Kendal and Windermere Railway

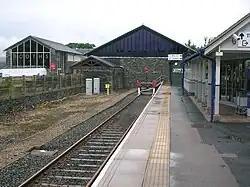
Windermere station in 2008

The line was opened ceremonially on 21 September 1846 at the same time as the L&CR line opened between Lancaster and Kendal Junction. The opening to passenger traffic was on the following day. Until the L&CR line was opened northwards, the line was operated between Lancaster and Kendal. After the opening of the L&CR to Carlisle, some Kendal trains were worked as a shuttle service between Kendal and Oxenholme, a practice perpetuated when the K&WR opened throughout to Windermere, on 20 April 1847. Goods traffic on the Kendal line began on 4 January 1847. The junction station was named Kendal Junction and was an exchange platform not accessible other than to change trains.